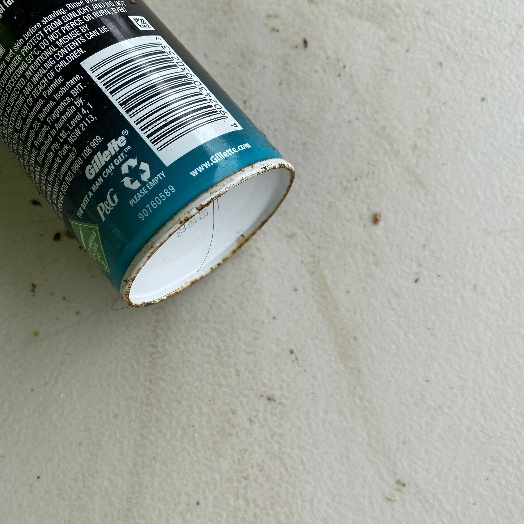
Label: Metal